St. Declan's Monastery

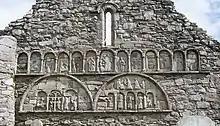
Reliefs on the west gable

Tradition states that the monastery was founded by Declán of Ardmore in the 5th century. Ultan was the abbot in AD 550.